Muqaddar Ka Badshaah

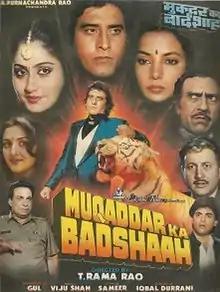

Muqaddar Ka Badshah is a 1990 Hindi-language film directed by T. Rama Rao. The film stars Vinod Khanna, Shabana Azmi, Vijayshanti, Anupam Kher, Kader Khan and Amrish Puri. Dialogues of this movie became very popular and therefore audio cassette of Dialogues were released it was written by Iqbal Durrani.